Franz Xaver Süssmayr

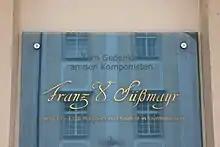
Memorial plaque in Kremsmünster

Of special note may be the clarinet concerto (SmWV 501) he most probably wrote for Mozart's clarinetist Anton Stadler, because it was scored for the basset clarinet. Recordings of the work by Dieter Klöcker (on Novalis) on "normal clarinet" and by Thea King (on Hyperion) in a reconstructed version for basset clarinet by Michael Freyhan are available. In 2021 a completion appropriate for period basset clarinet was published by Craig Hill.